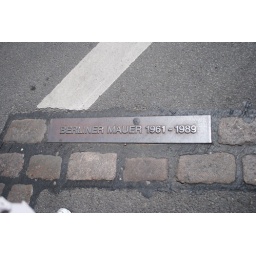
Stones in road show path of where the wall went.